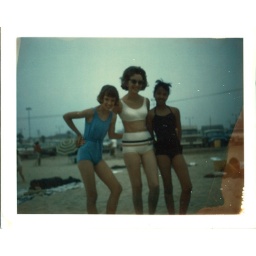
Mom, my grandmother and mystery person at the beach in L.A.